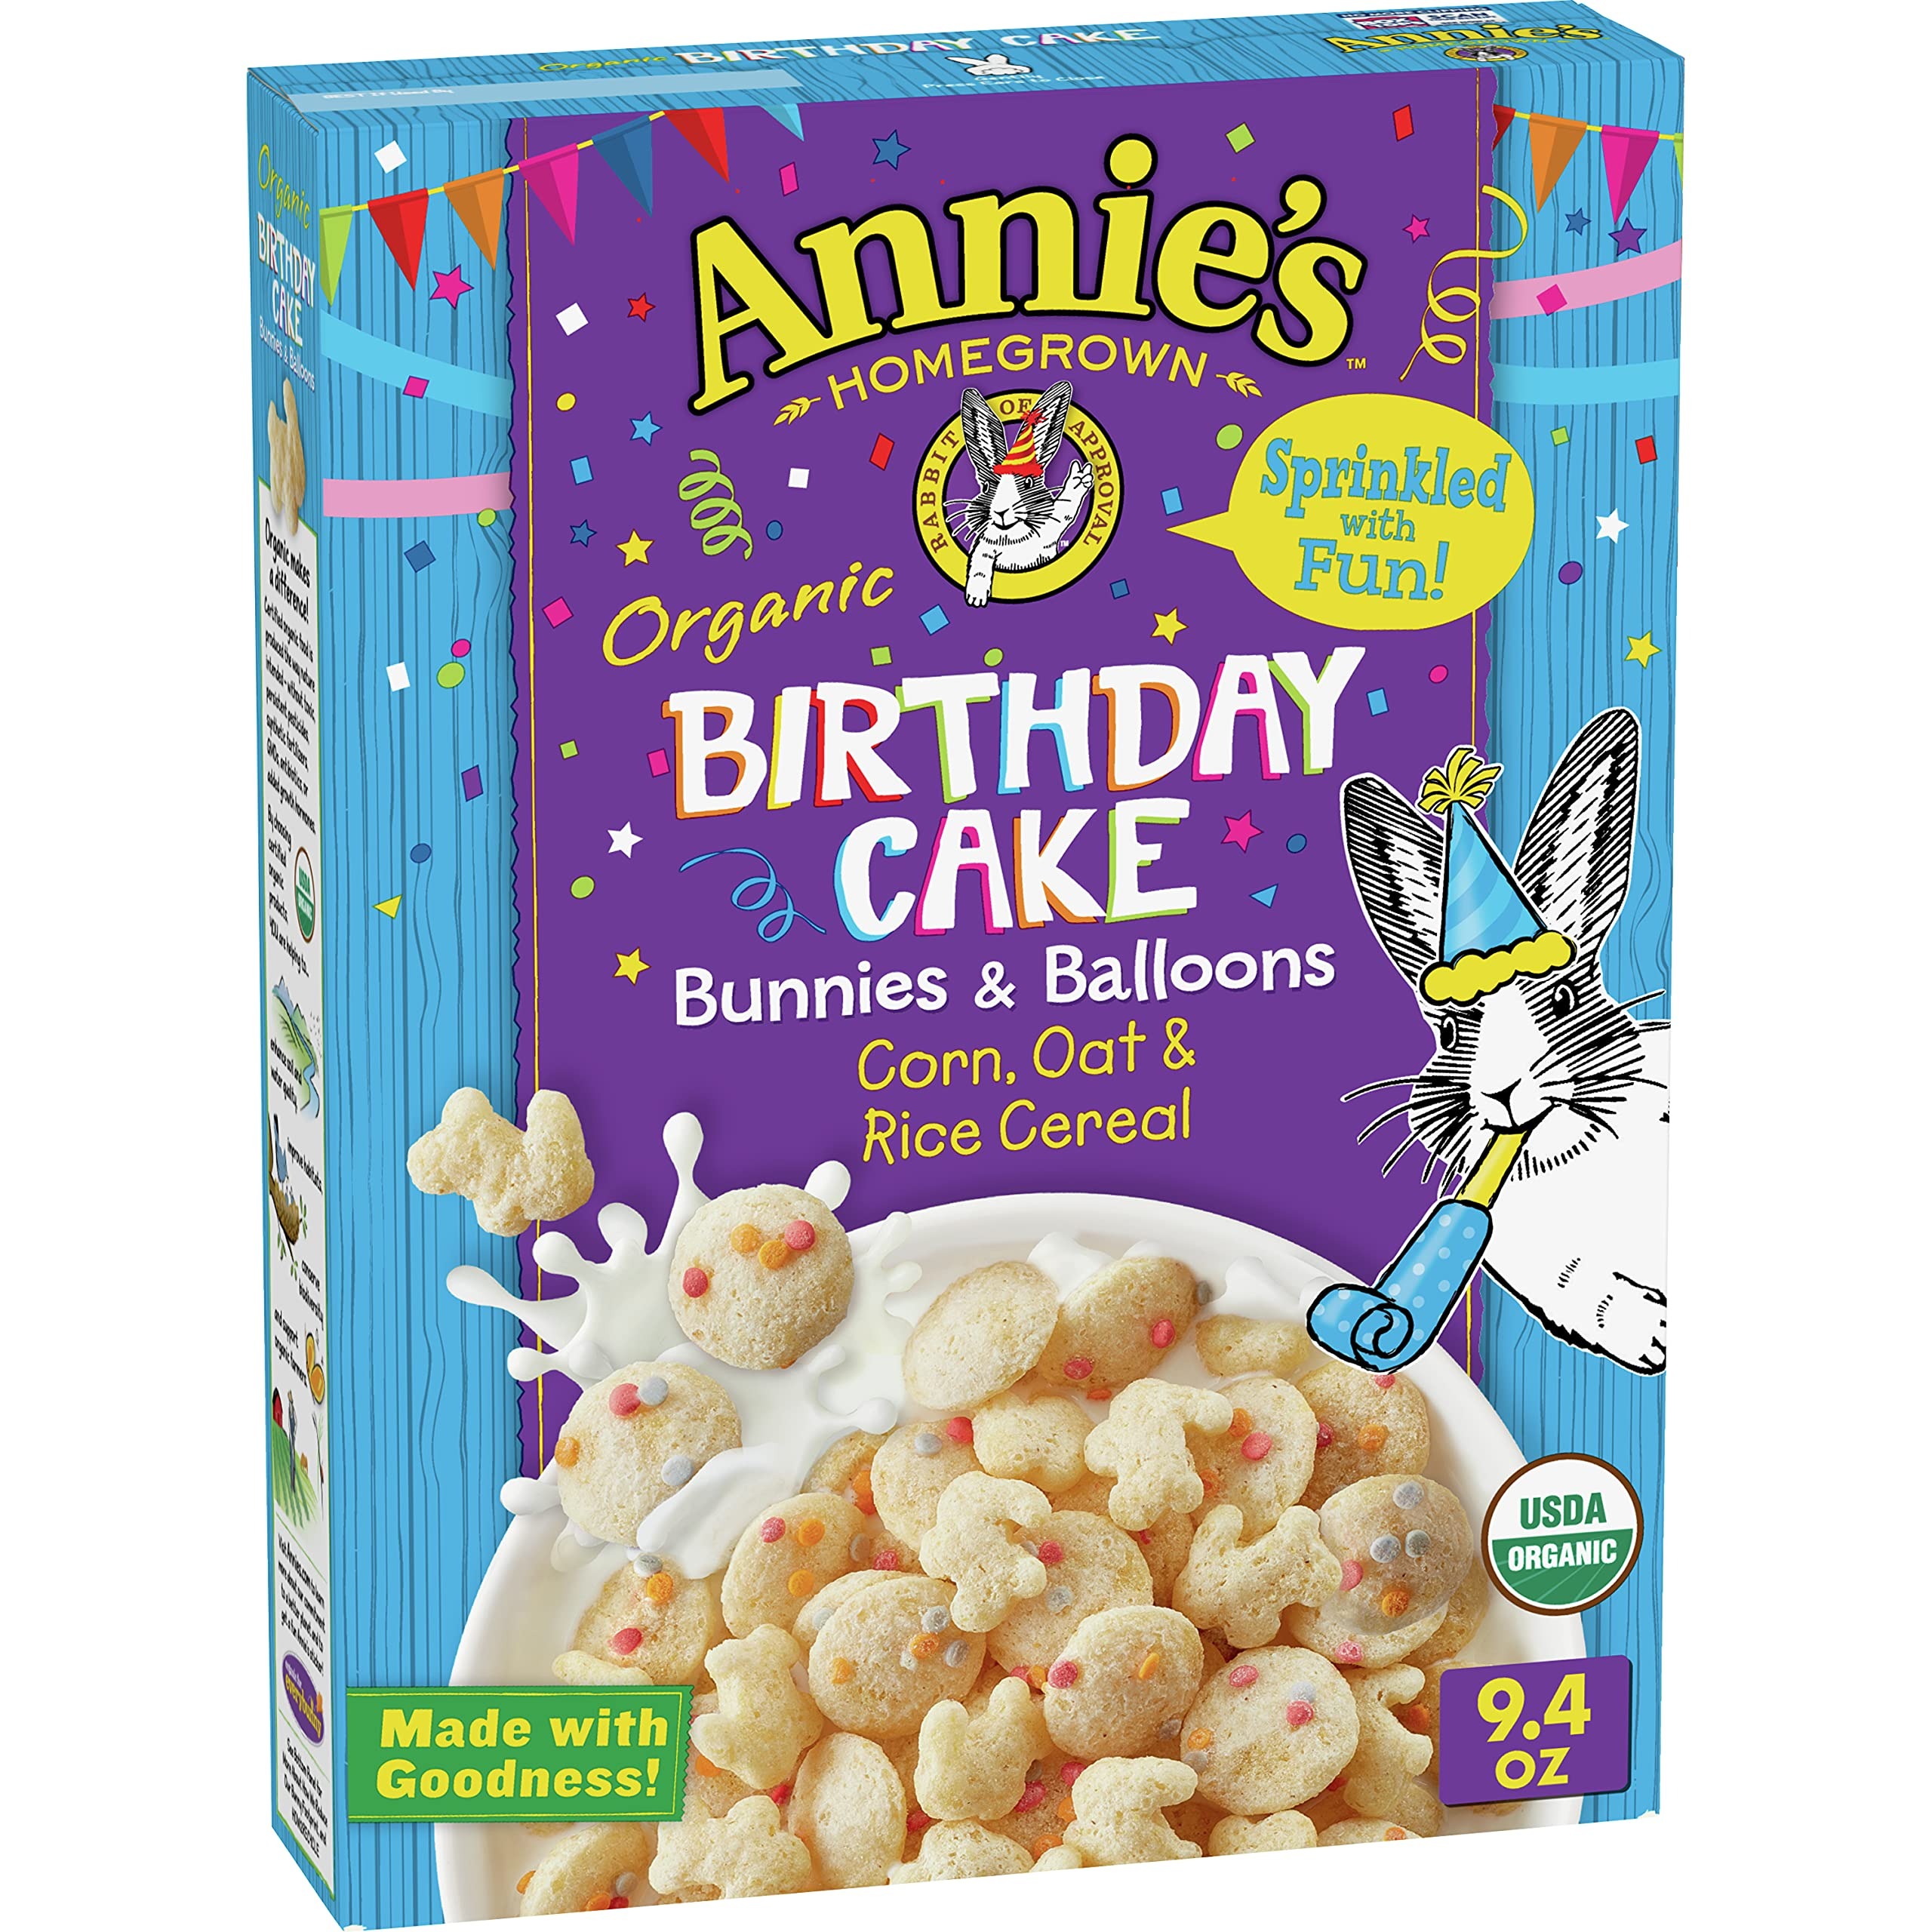
Item Name: Annie's Birthday Cake Bunnies and Balloons Cereal, 9.4 oz
Bullet Point 1: CEREAL: Our Birthday Cake Bunnies and Balloons are made with corn, oats and rice cereal. A breakfast cereal or snack the entire family will enjoy
Bullet Point 2: WHOLESOME: Annie's Birthday Cake Bunnies and Balloons Cereal contains no artificial flavors or synthetic colors
Bullet Point 3: ORGANIC: Our cereal is USDA Certified Organic and is 50%+ Whole Grain Council Approved
Bullet Point 4: KIDS SNACK: Great for breakfast, in a lunchbox or for snack time throughout the day. A perfect addition to your pantry
Bullet Point 5: BOX CONTAINS: 1 box, 9.4 oz
Value: 9.4
Unit: Ounce

Price: 12.97